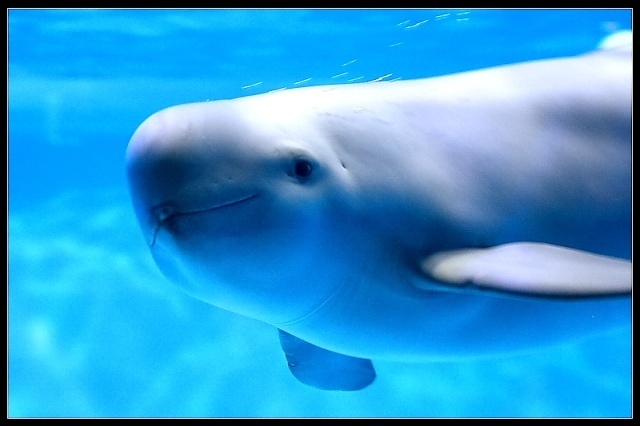
Label: not_food